Brian Aheebwa

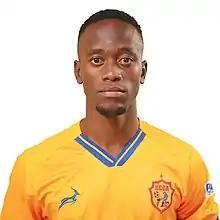
Brian Aheebwa

Brian Aheebwa (born 1 July 1998) is a Ugandan footballer who plays for Kitara FC in the Uganda Super League and Uganda national team (the "Cranes") as a striker.